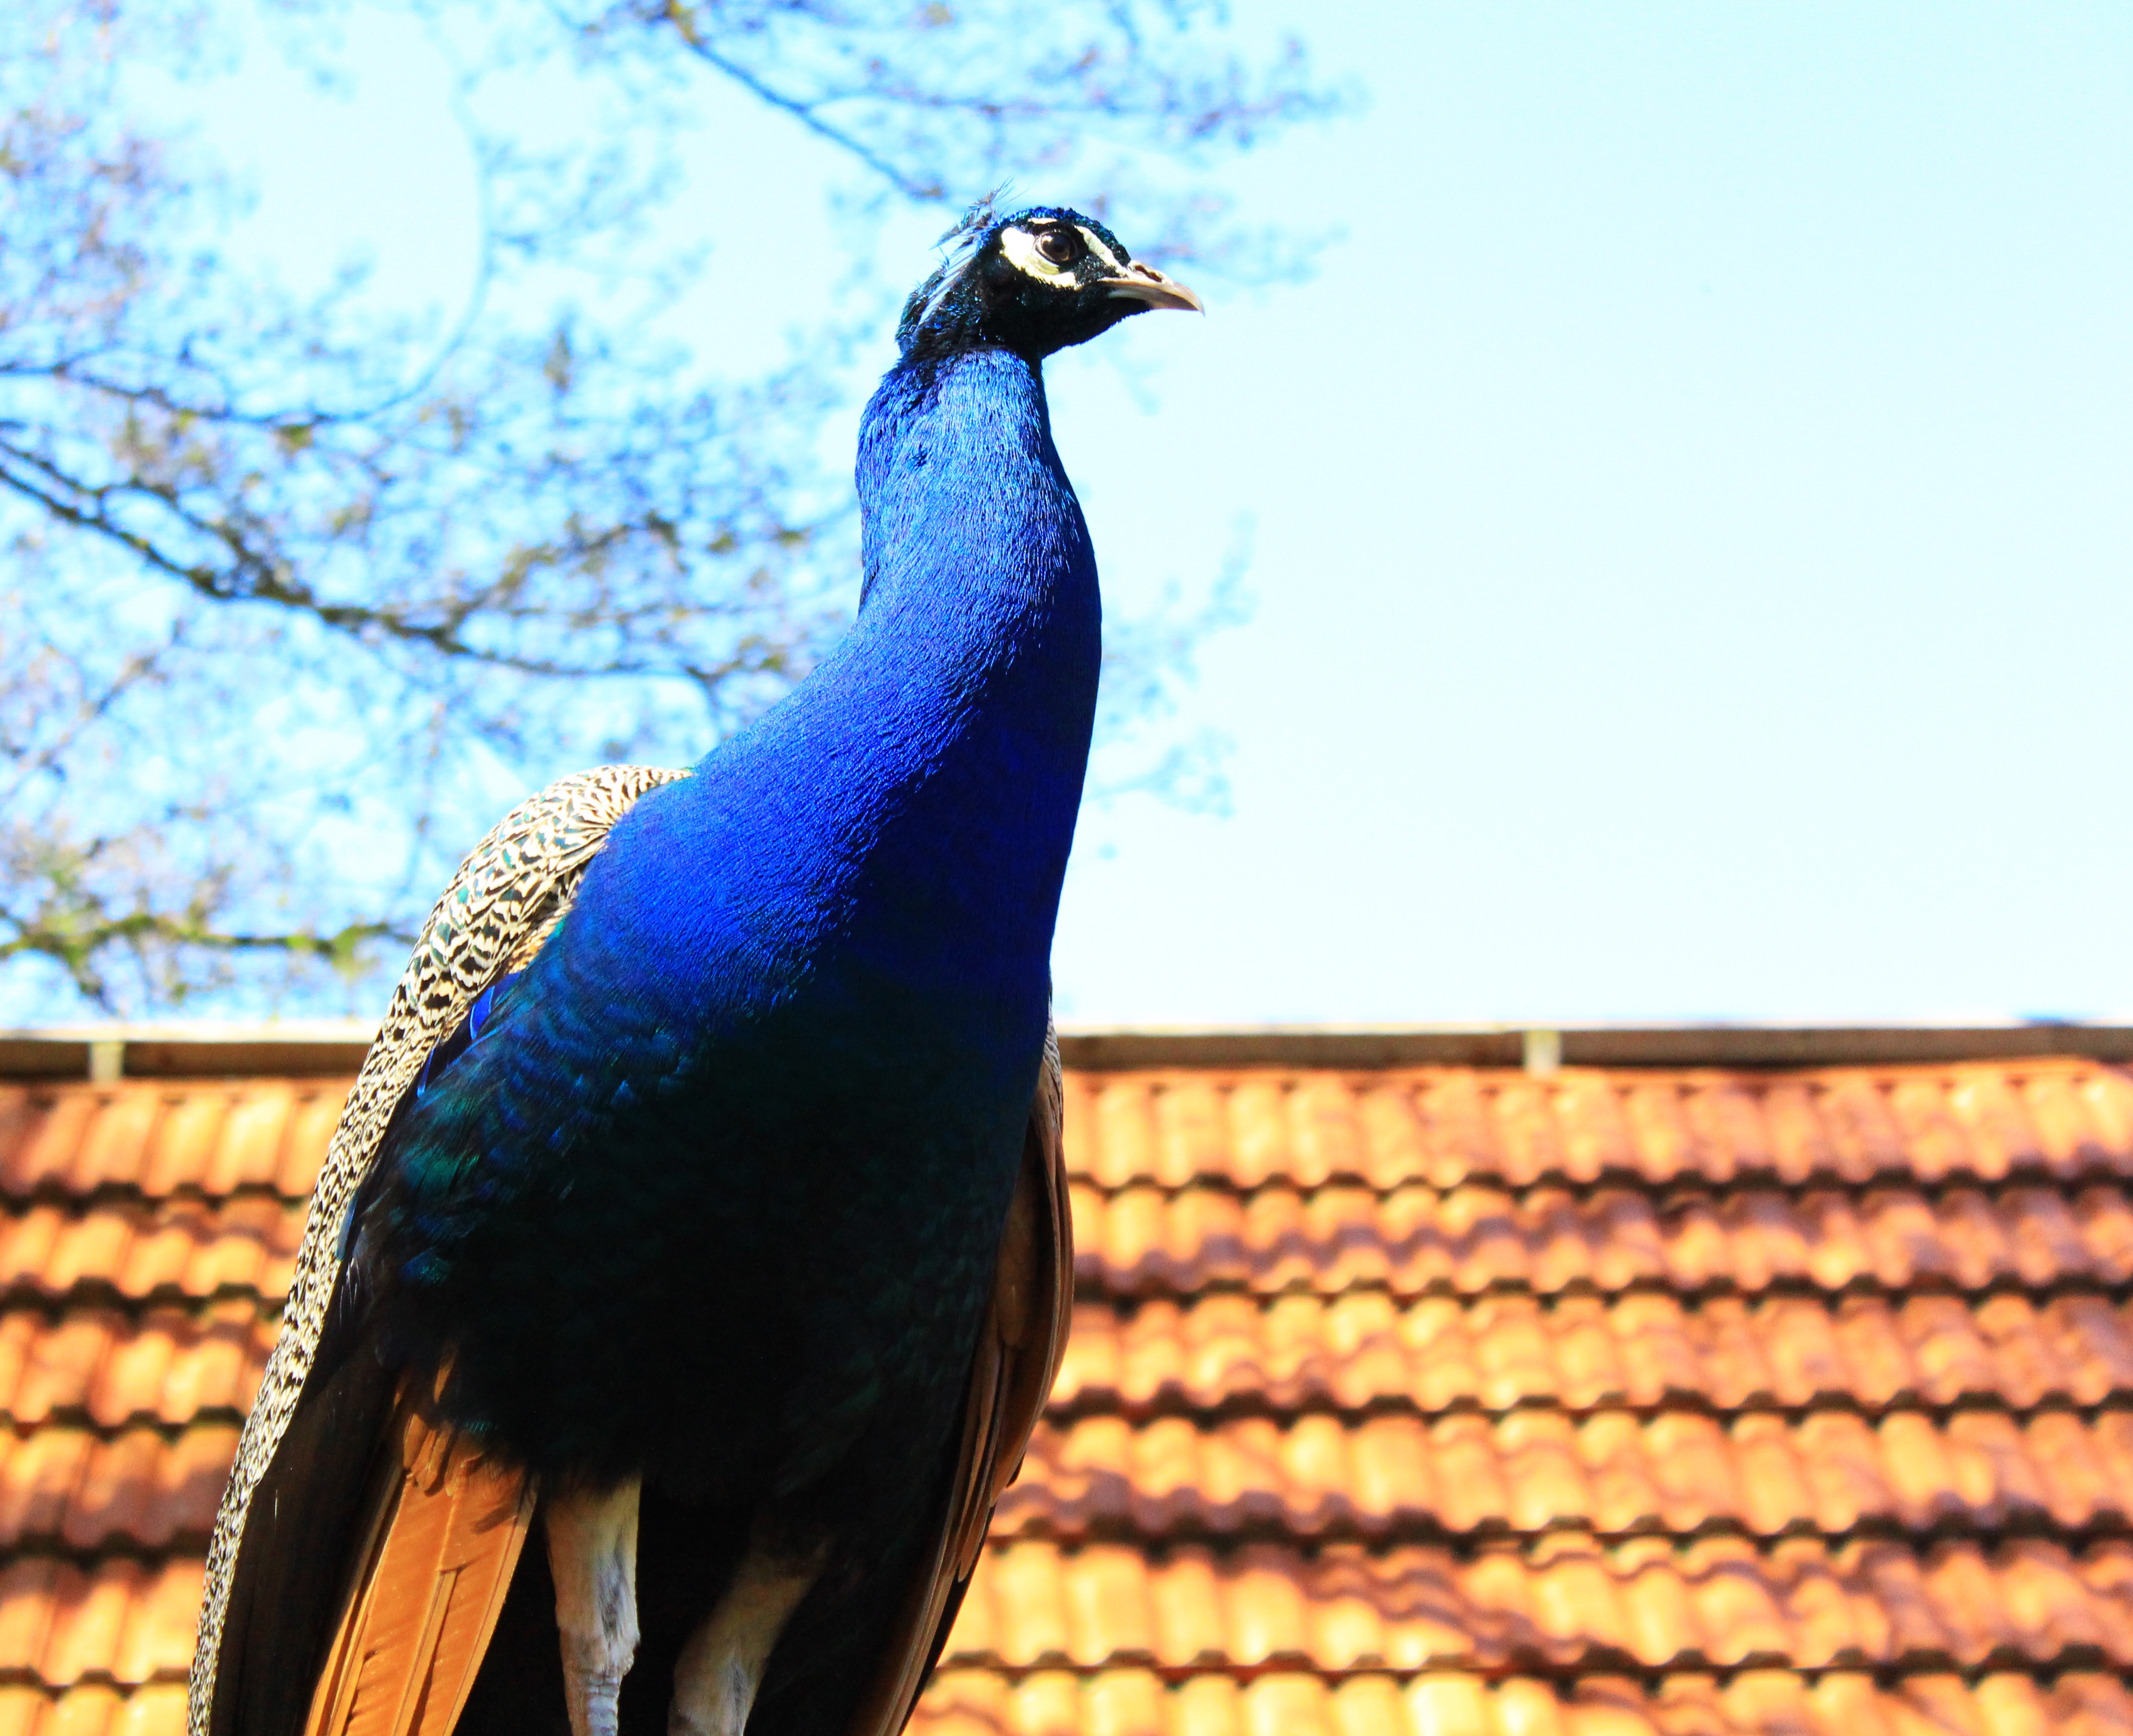
bird, wildlife, zoo, spring, beak, color, colorful, feather, fauna, peacock, vertebrate, beautiful, peafowl